Brisbane

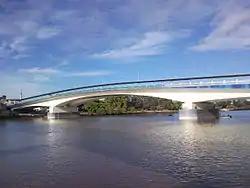
Go Between Bridge, named after local jangle pop band the Go-Betweens

During World War II, Brisbane became central to the Allied campaign, since it was the northernmost city with adequate communications facilities. From July 1942 to September 1944, AMP Building (now called MacArthur Central) was used as the headquarters for South West Pacific Area under General MacArthur. MacArthur had previously rejected use of the University of Queensland complex as his headquarters, as the distinctive bends in the river at St Lucia could have aided enemy bombers. Also used as a headquarters by the American troops during World War II was the T & G Building. About one million US troops passed through Australia during the war, as the primary co-ordination point for the South West Pacific. Wartime Brisbane was defined by the racial segregation of African American servicemen, prohibition and sly grog, crime, and jazz ballrooms. It became Australia's third-most populous city in the post-war era, overtaking Adelaide in the early 1940s.